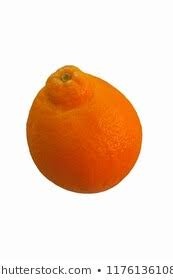
Label: mandarine